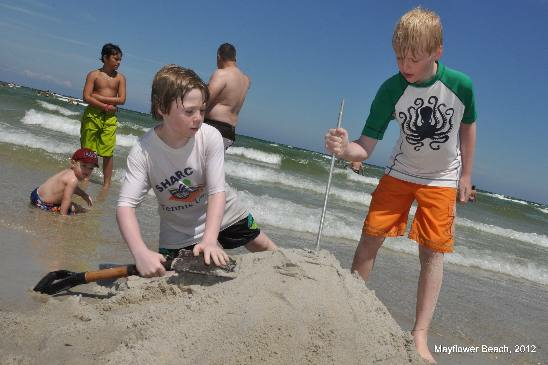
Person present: Yes